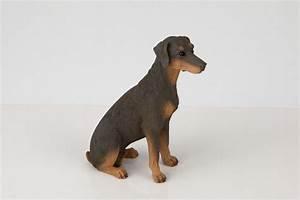
dog